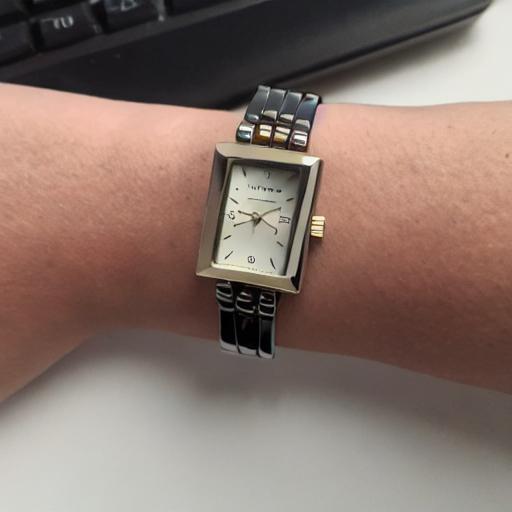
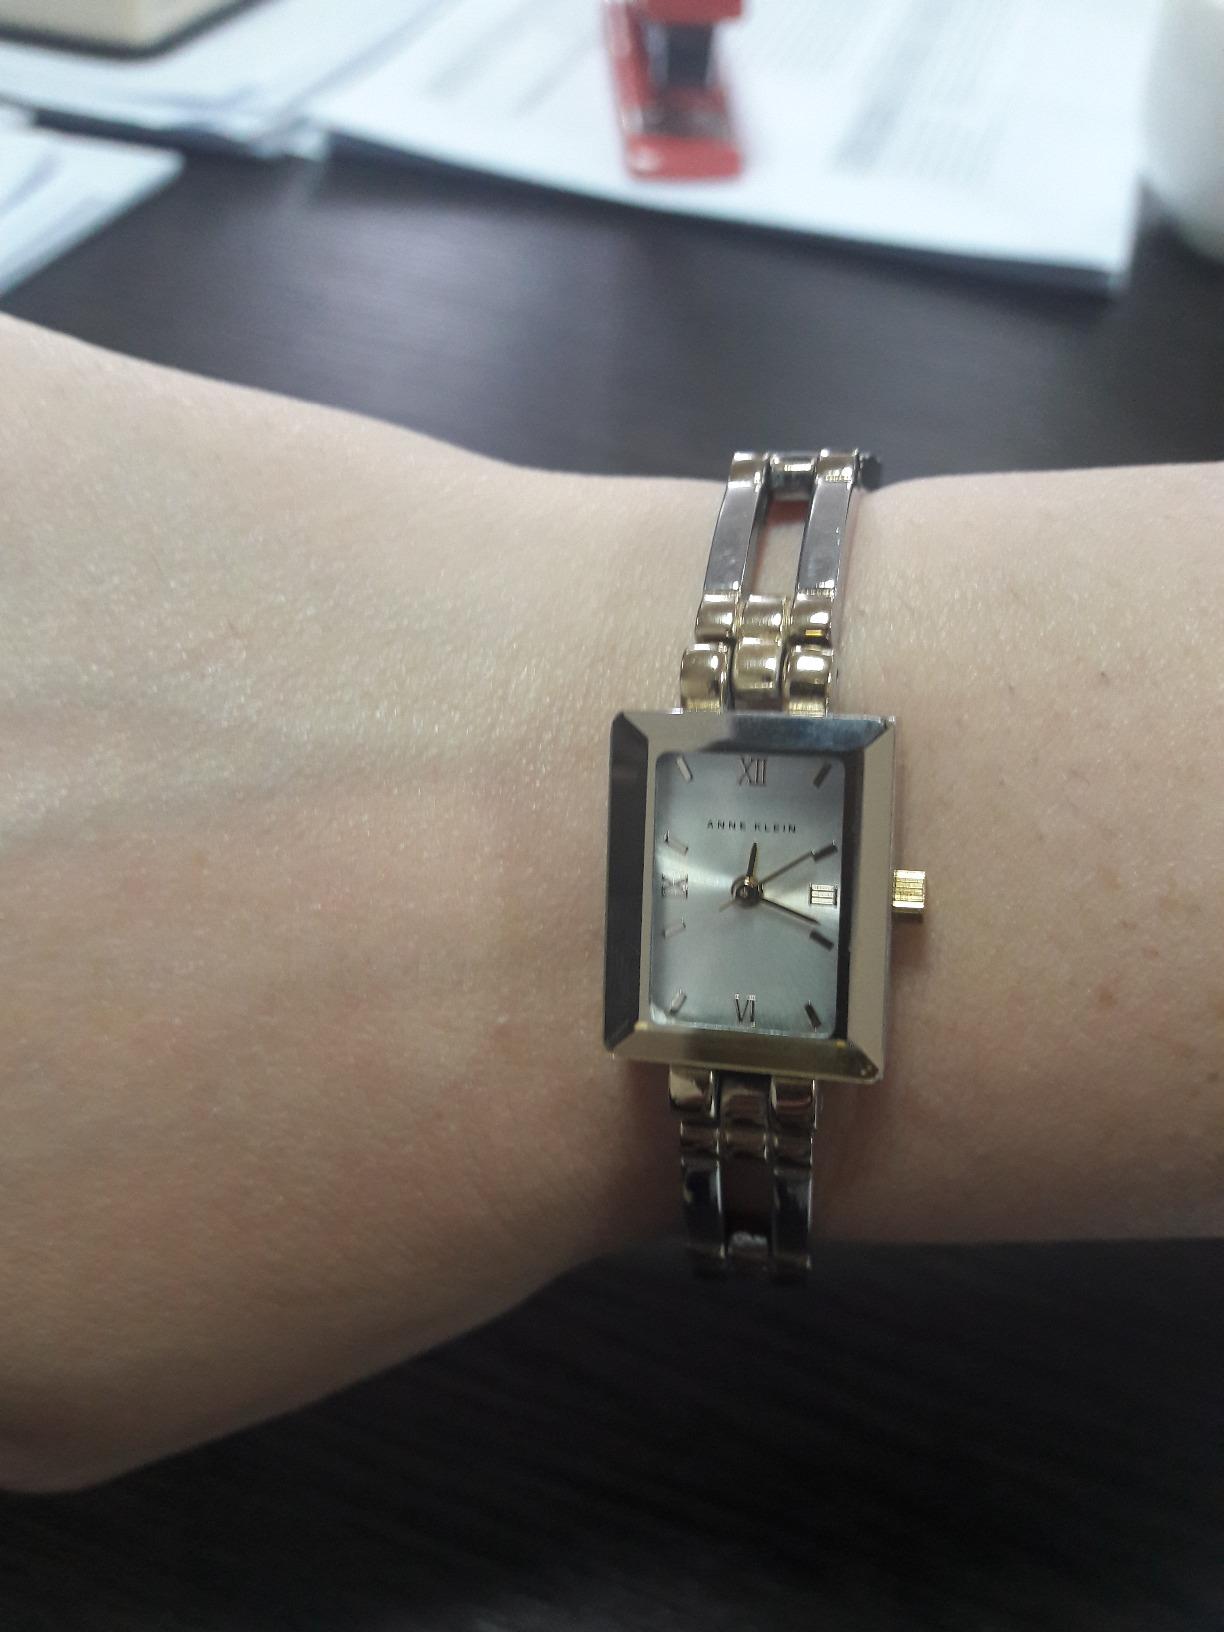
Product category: accessories_watch
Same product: no